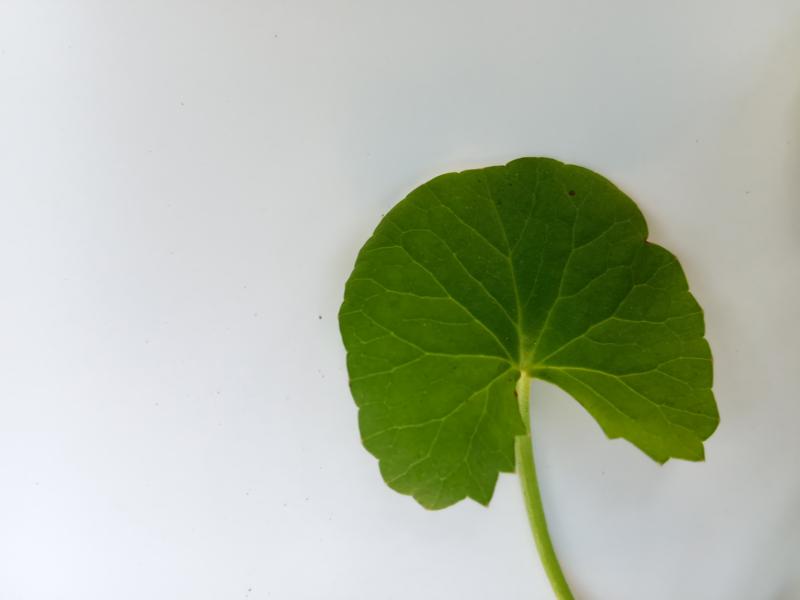
Weed species: Centella asiatica